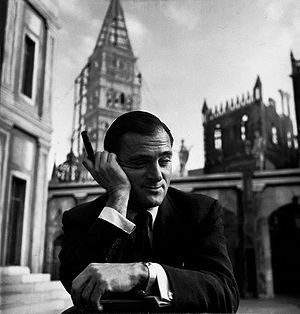
Mike Todd
Mike Todd på Jones Beach Theater på Long Island, 1952.
Michael Todd var en amerikansk teater- og filmproducer, bedst kendt for filmen Jorden rundt i 80 dage fra 1956, som vandt en Oscar for bedste film. Han er også kendt som en af Elizabeth Taylor's ægtemænd.